Teddington

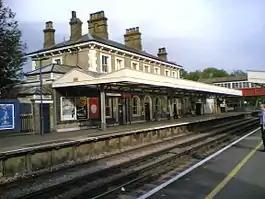
Teddington railway station

The Landmark Arts Centre, an independent charity housed in a former church, delivers a wide-ranging arts and education programme for the local and wider community. Its activities include arts classes, concerts and exhibitions.